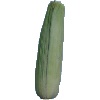
Label: corn_husk